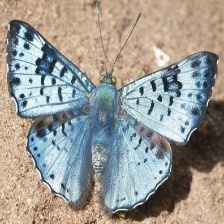
Species: GLITTERING SAPPHIRE